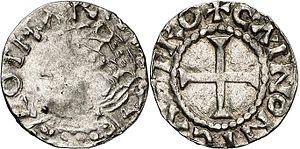
Denier de Lothaire (954-986) frappé à Chinon (Indre-et-Loire). Avers
Lothaire, né à la fin de 941 à Laon et mort le 2 mars 986 dans cette même ville, est roi des Francs de 954 à 986.